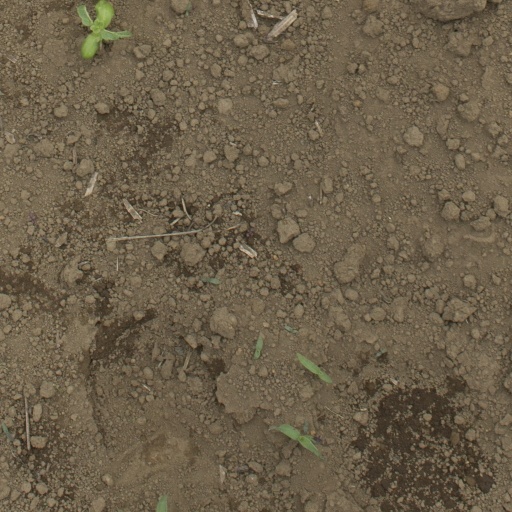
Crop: Jerusalem artichoke